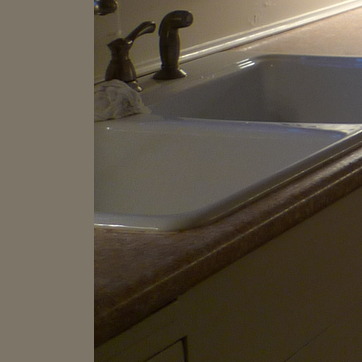
Material: ceramic